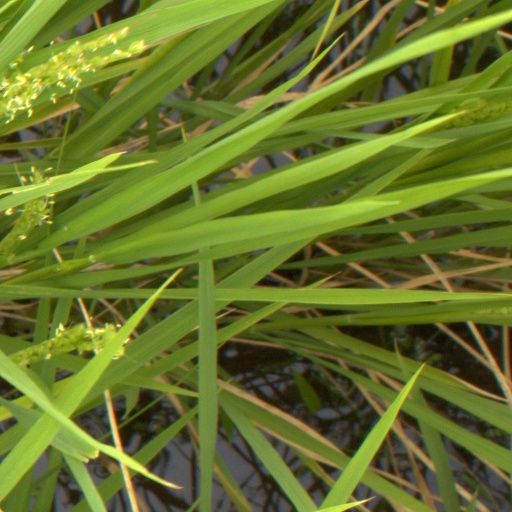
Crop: rice